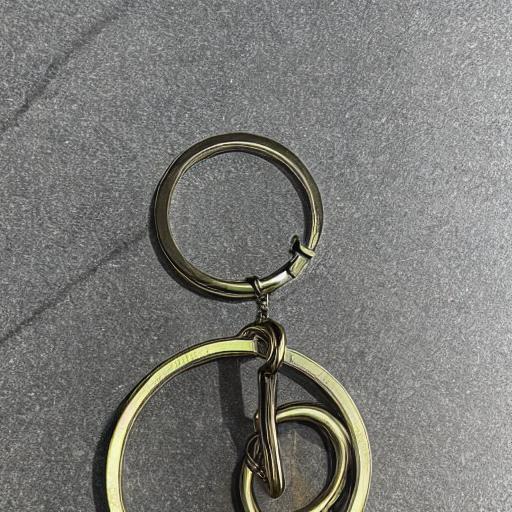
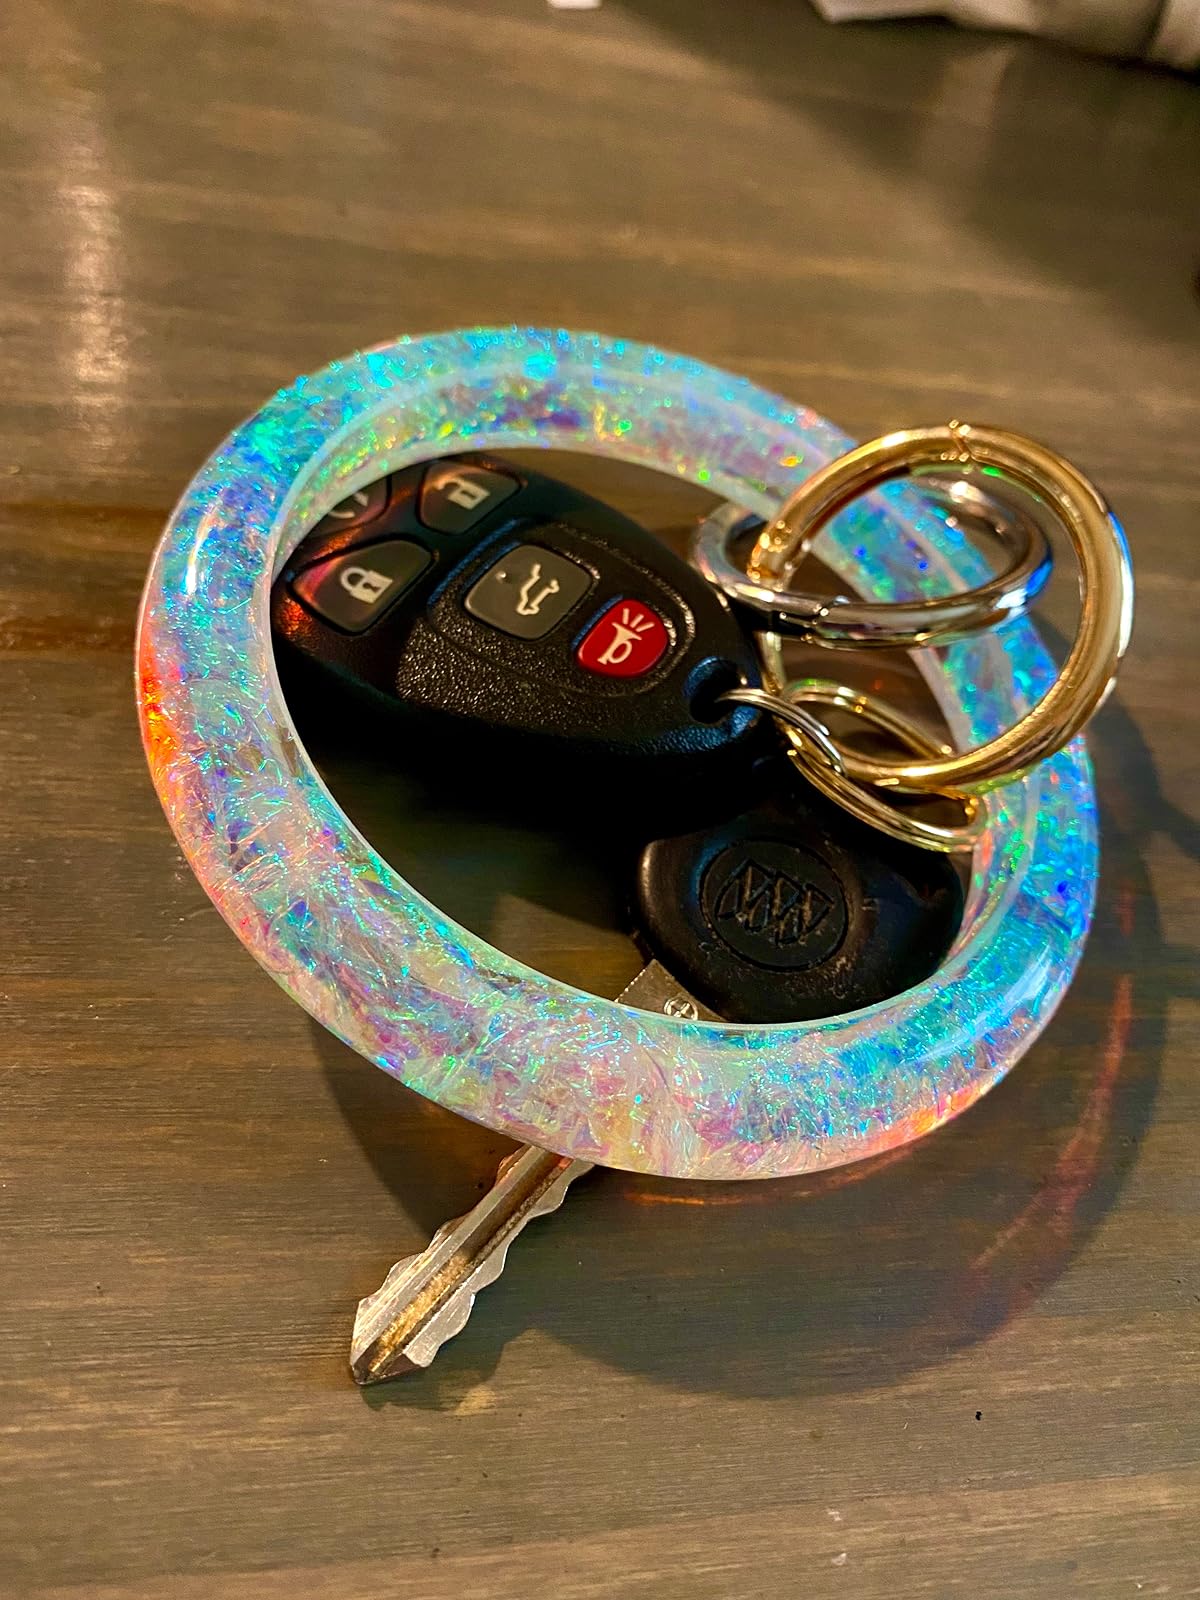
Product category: accessories_keychain
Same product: no